Amr el-Leithy

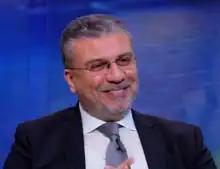
Amr el-Leithy (2022)

Amr el-Leithy, 2010 UNESCO laureate, is an Egyptian television and radio celebrity. Graduated from the Faculty of Law at Cairo University, he was also attached to the Higher Institute of Arts, where he attained his bachelor's degree at the Direction Section. He later pursued his studies in the field of media, to attain his Master of Science degree in "Interactive media Science" University of Adams Smith, USA. in 2001.He was awarded his PHD degree, with distinction, from the Higher Institute of Criticism, in conjunction with the Faculty of Media, Cairo University, 2012.